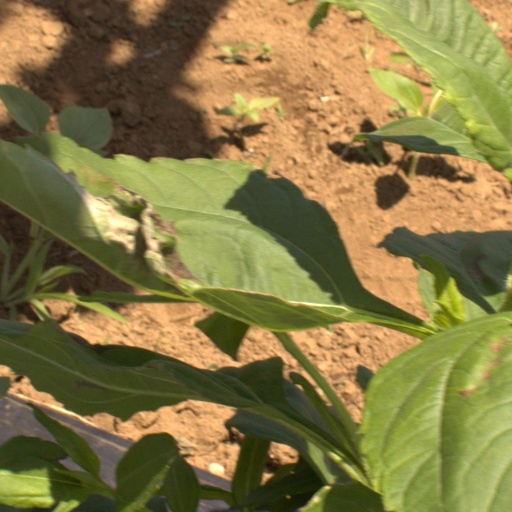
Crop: Jerusalem artichoke